Tokorozawa, Saitama

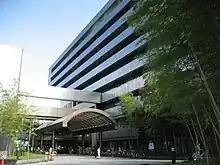
Tokorozawa City Office

Tokorozawa is located in the central part of the Musashino Terrace in southern Saitama, about 30 km west of central Tokyo. Tokorozawa can be considered part of the greater Tokyo area; its proximity to the latter and lower housing costs make it a popular commuter town. The Higashikawa and Yanasegawa rivers that flow from the Sayama Hills flow to the eastern part of the city, and finally reach the Arakawa River. The Yamaguchi Reservoir (commonly known as Lake Sayama) is mostly located within city boundaries; Lake Tama also touches the south-western part of the city.